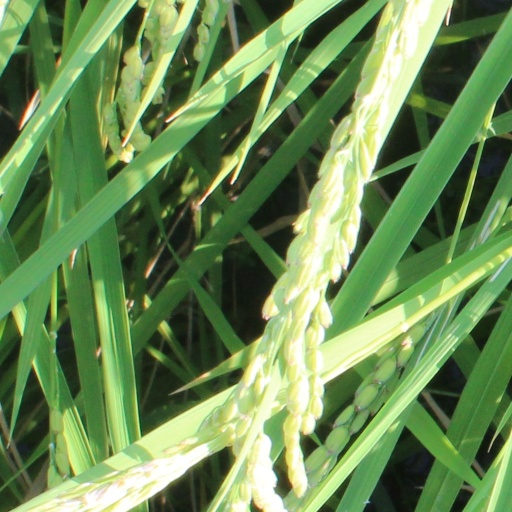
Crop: rice